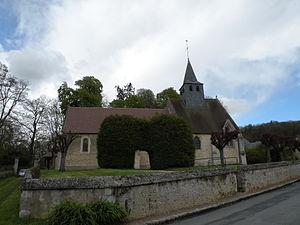
église de Ponchon